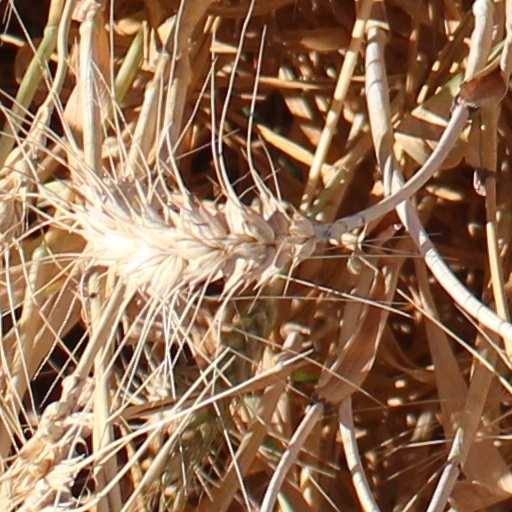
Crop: wheat